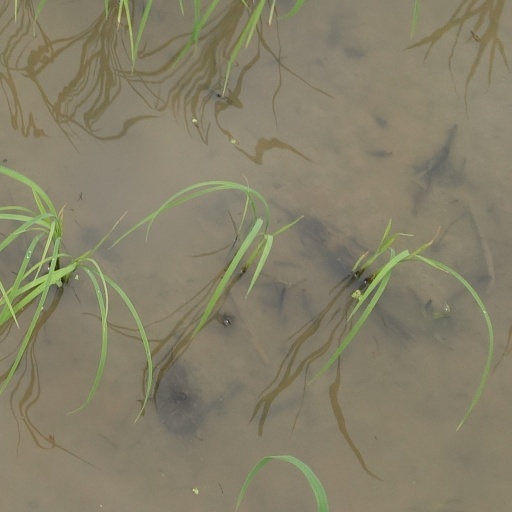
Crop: rice